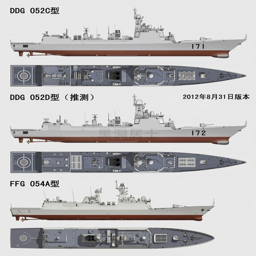
the next generation of ship class